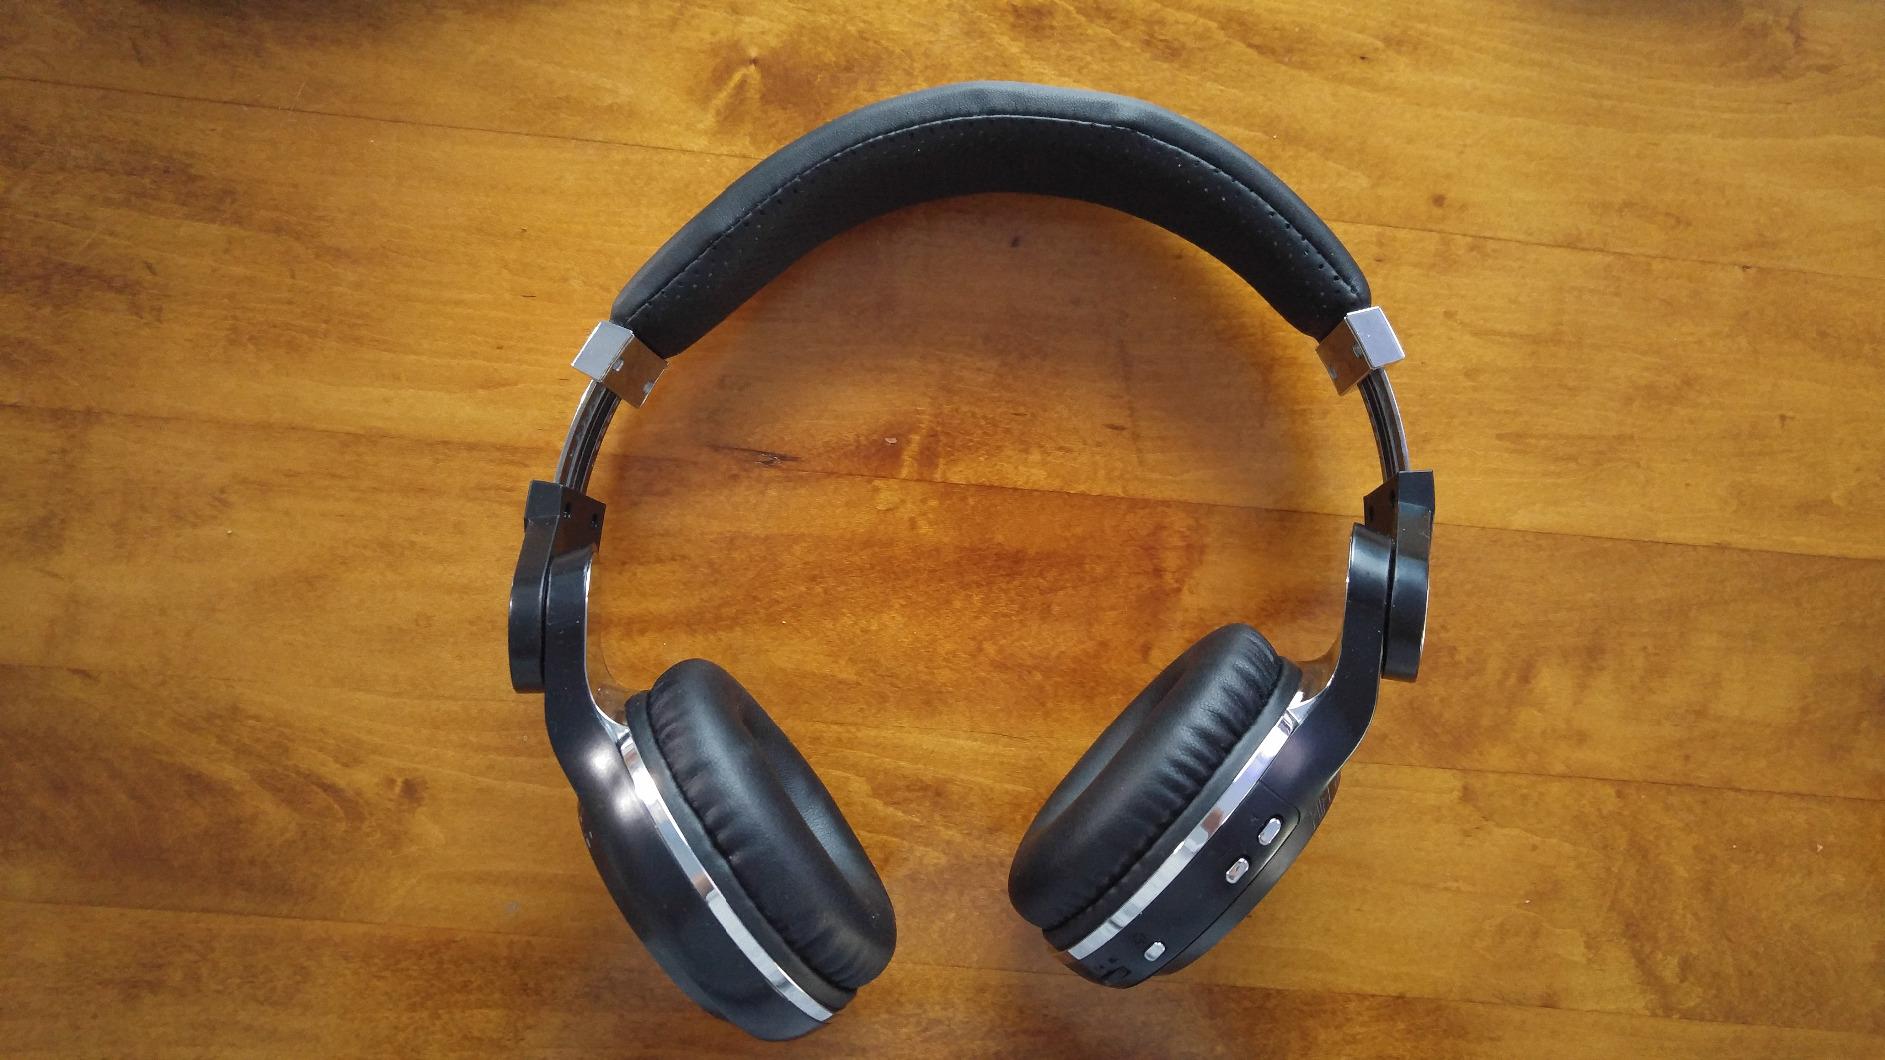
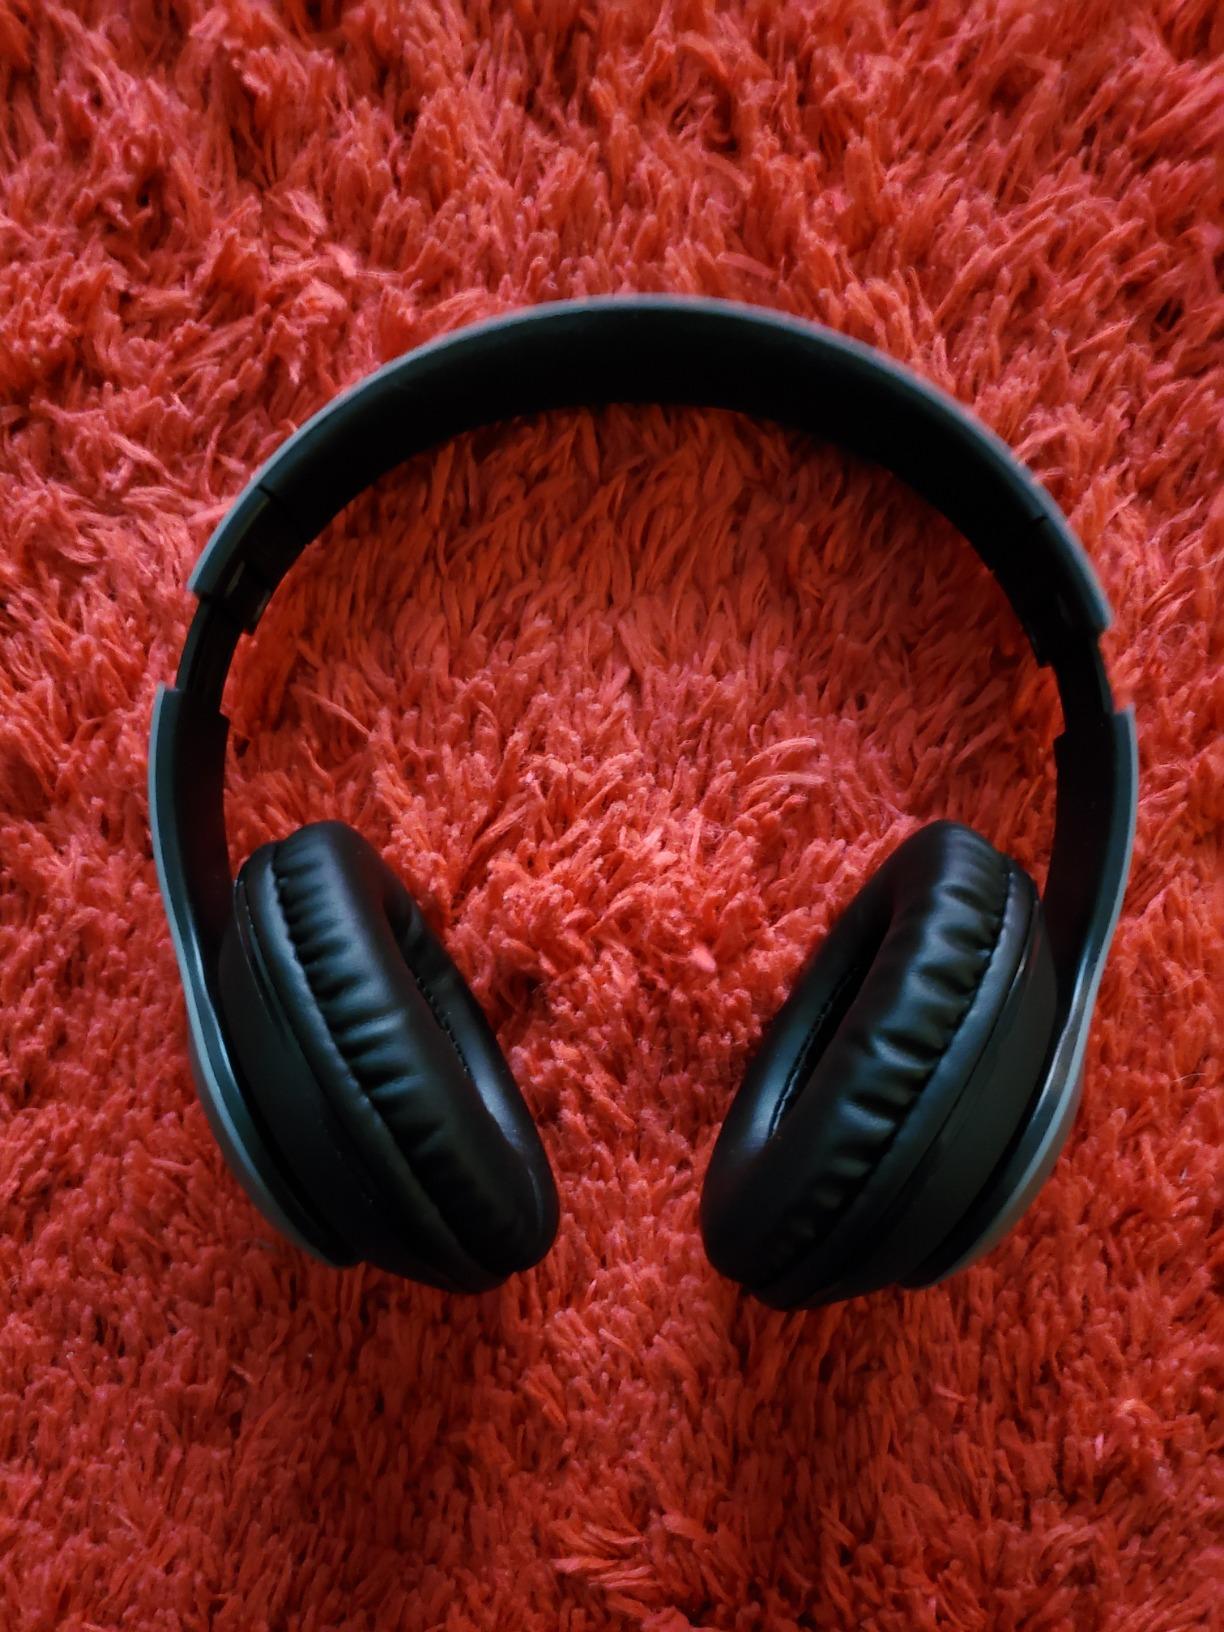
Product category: headphones
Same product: no